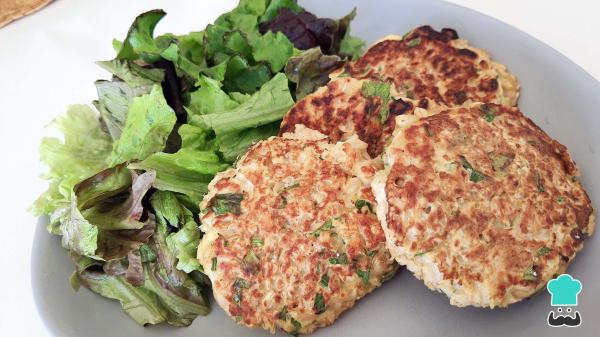
Retira a un plato con papel absorbente para retirar el exceso de aceite y disfruta de las croquetas de atún y avena. ¡Buen provecho!Y si quieres otras recetas de croquetas de atún sin papa, puedes revisar las recetas paso a paso de:Croquetas de quinoa y atúnBolitas de atún y quesoBolitas de arroz con atún